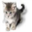
Label: cat